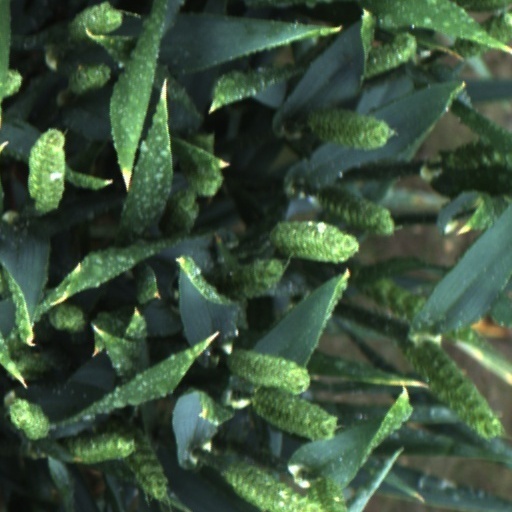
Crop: wheat